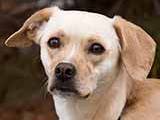
Label: dog